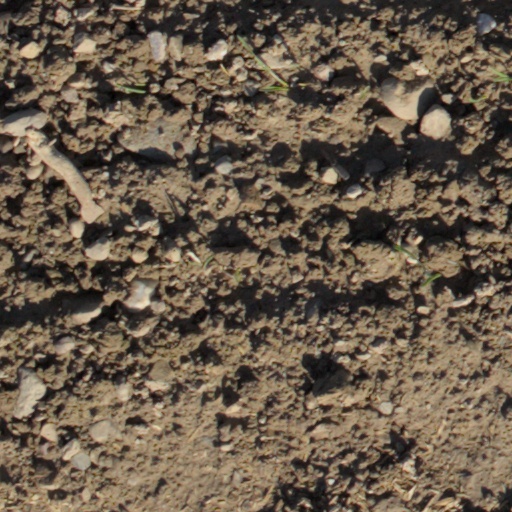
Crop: wheat